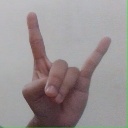
अक्षर: श